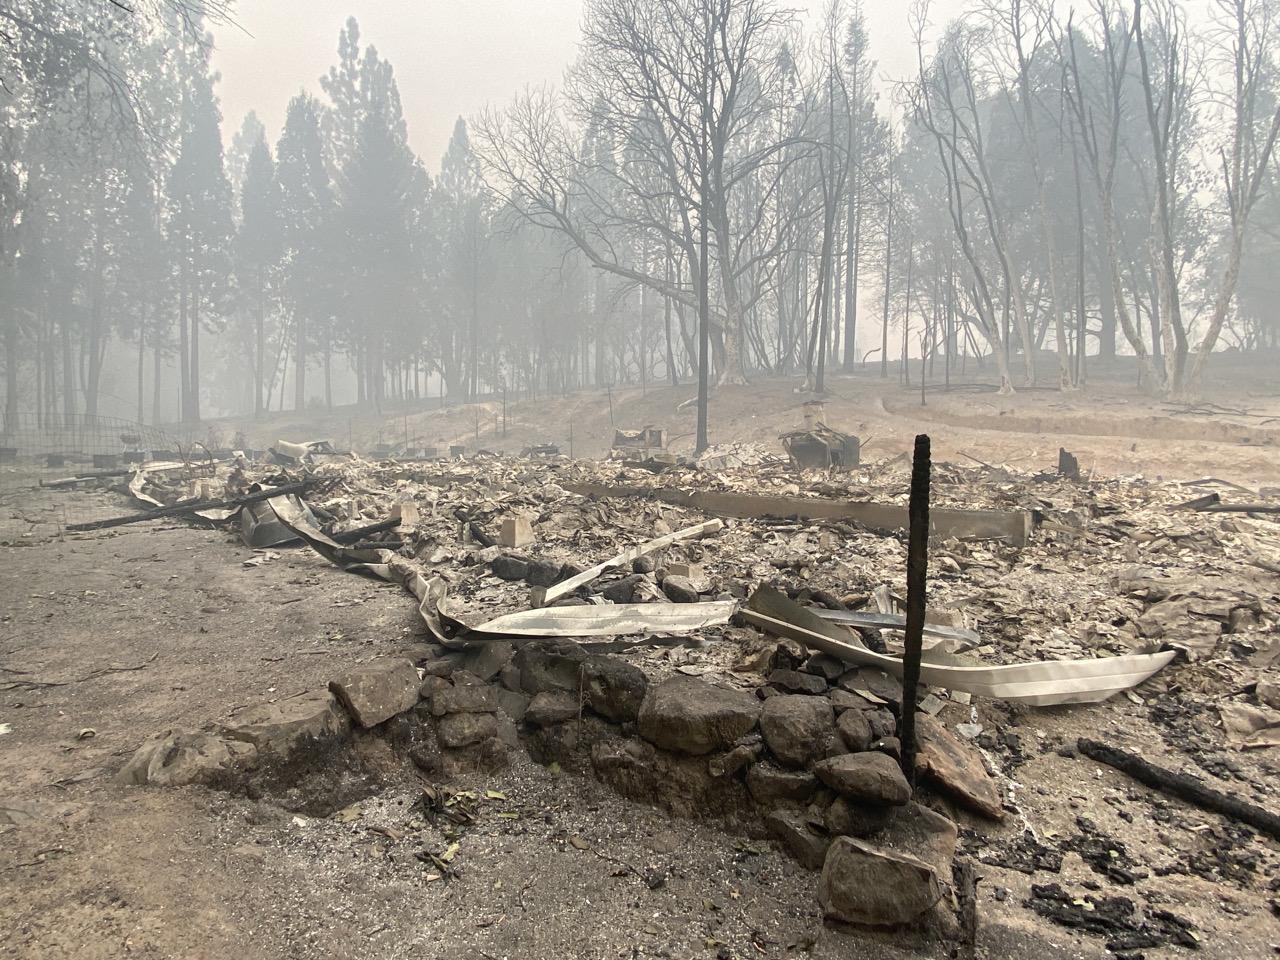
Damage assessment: destroyed